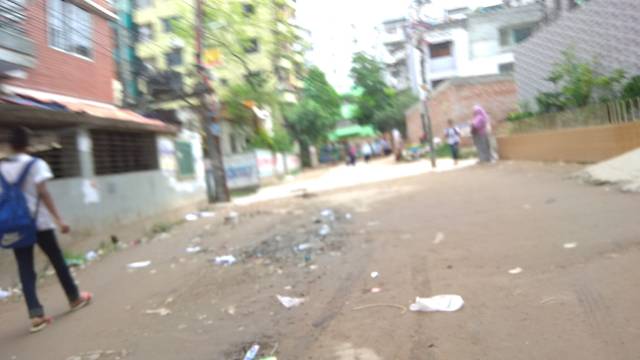
Region: Bangladesh
Coordinates: 23.814, 90.355